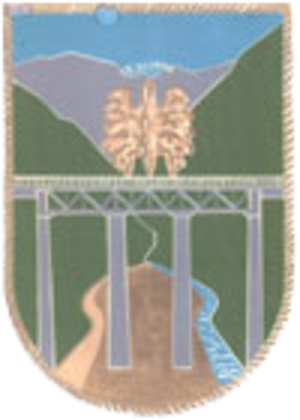
Srbinovo est un village du nord-ouest de la Macédoine du Nord, situé dans la municipalité de Gostivar. Le village comptait 1039 habitants en 2002. Il est majoritairement albanais.